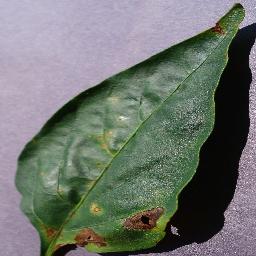
Label: Pepper,_bell___Bacterial_spot